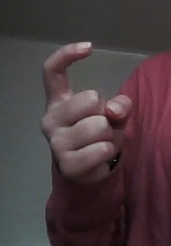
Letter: ra